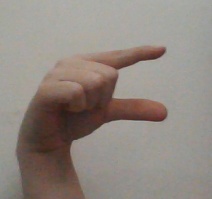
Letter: dal